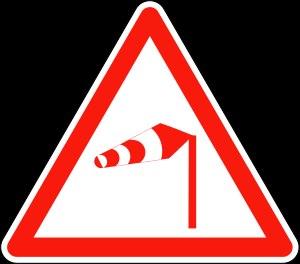
La manche à air, parfois appelée la manche à vent, est un dispositif dont la forme permet d'indiquer non seulement la direction du vent, mais aussi — contrairement à la girouette — une estimation de sa vitesse.